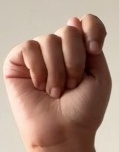
ASL sign: T